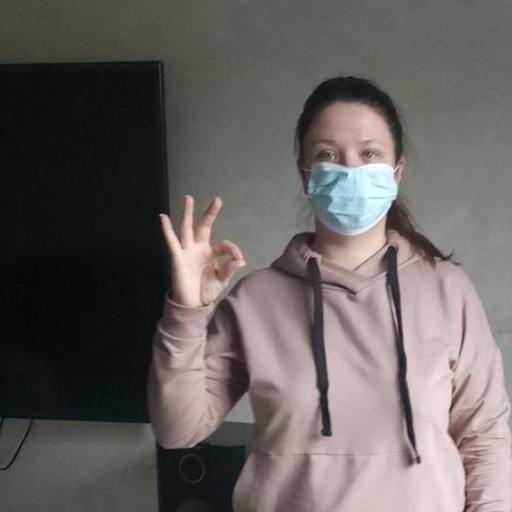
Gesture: ok